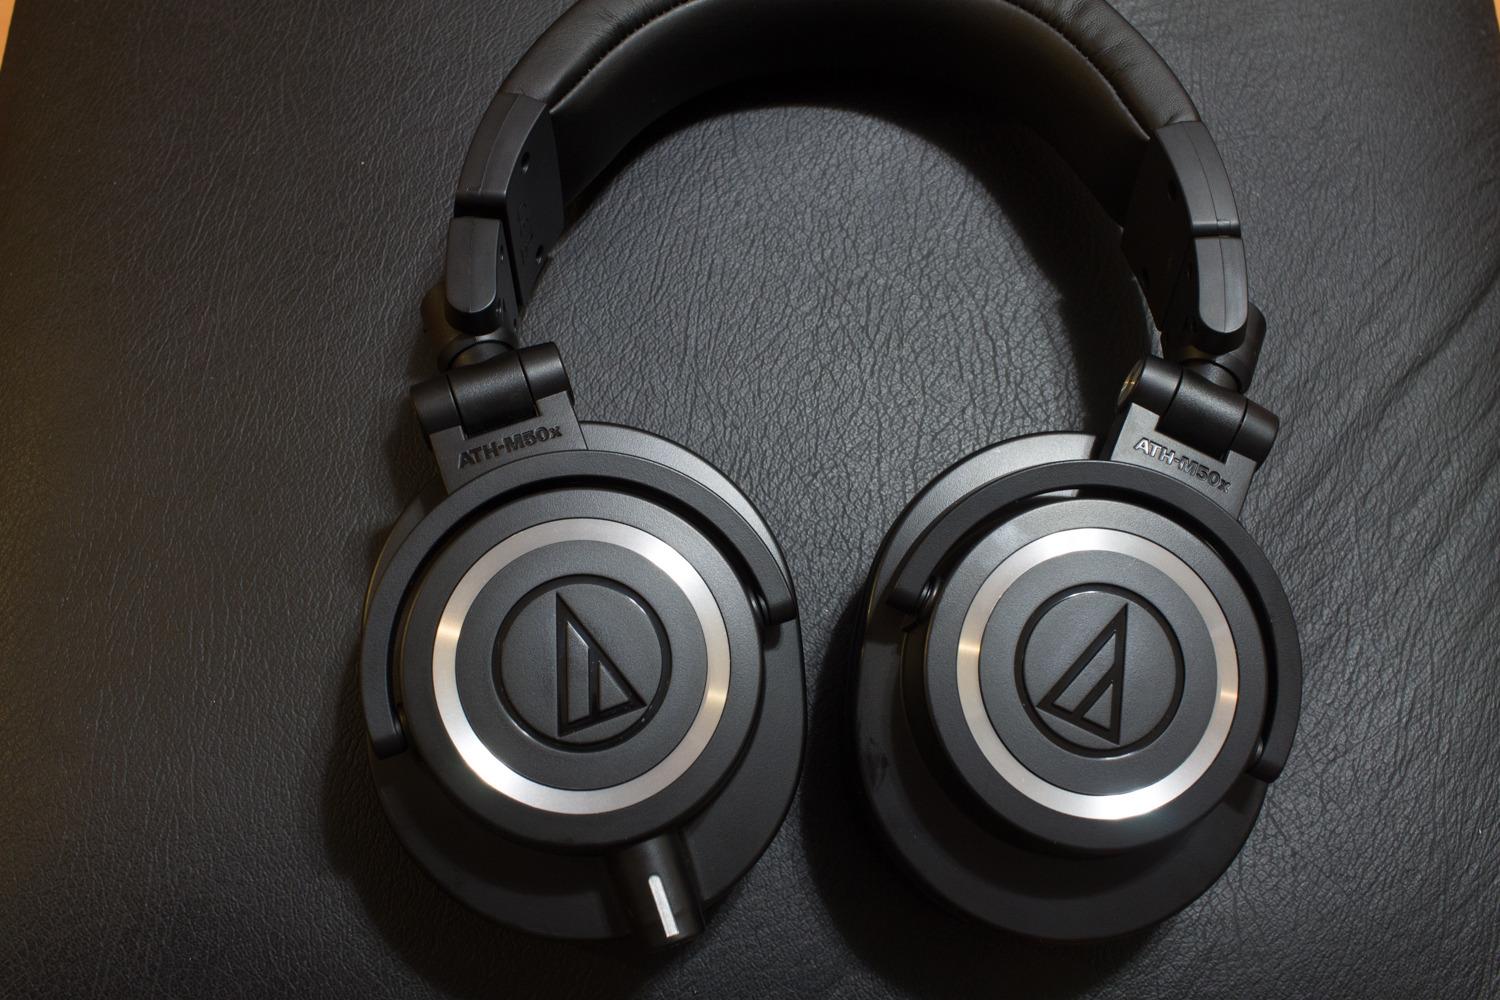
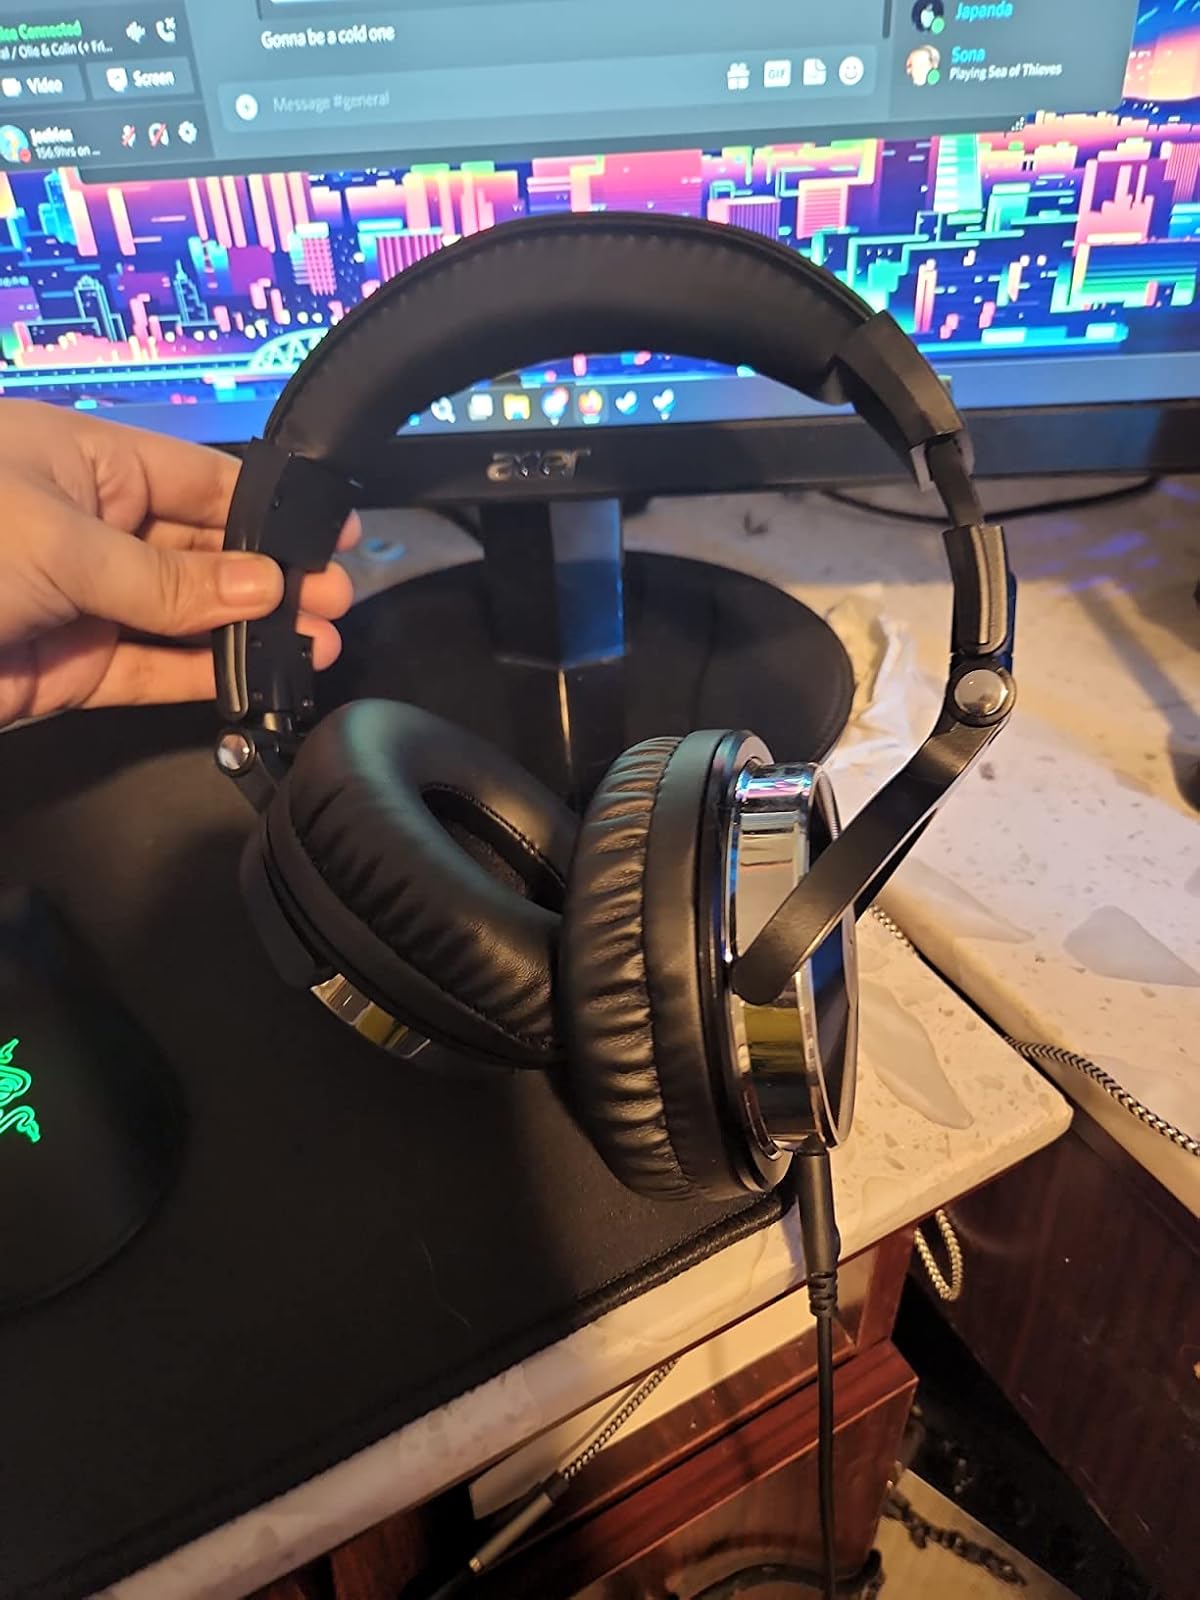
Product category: headphones
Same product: no